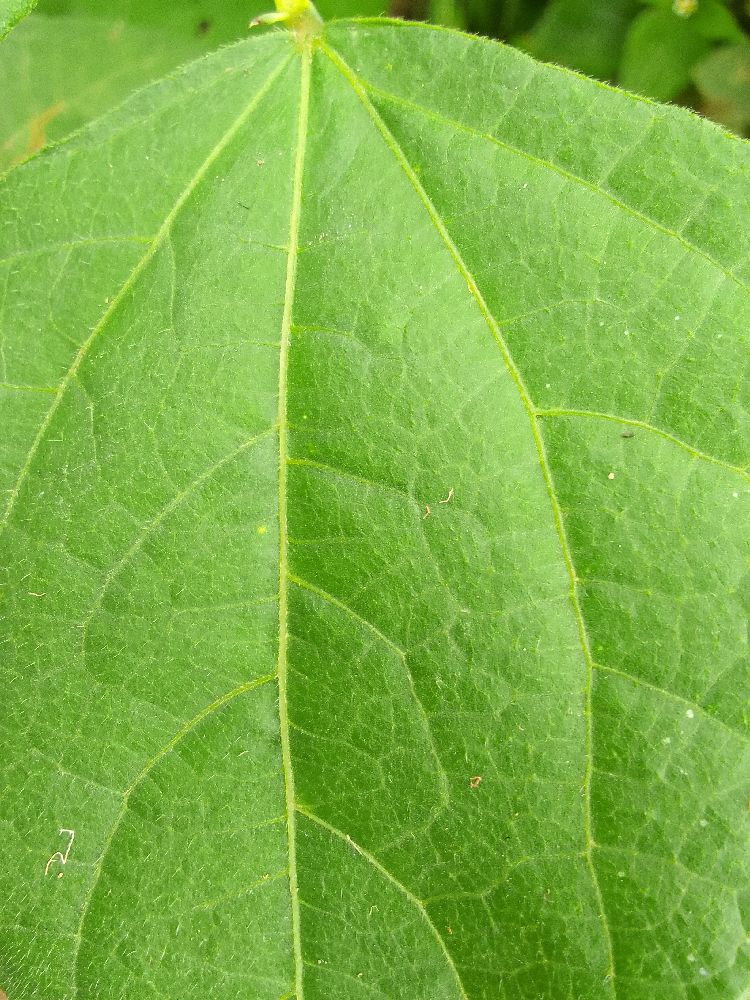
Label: healthy